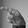
ASL letter: P